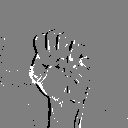
ASL letter: s